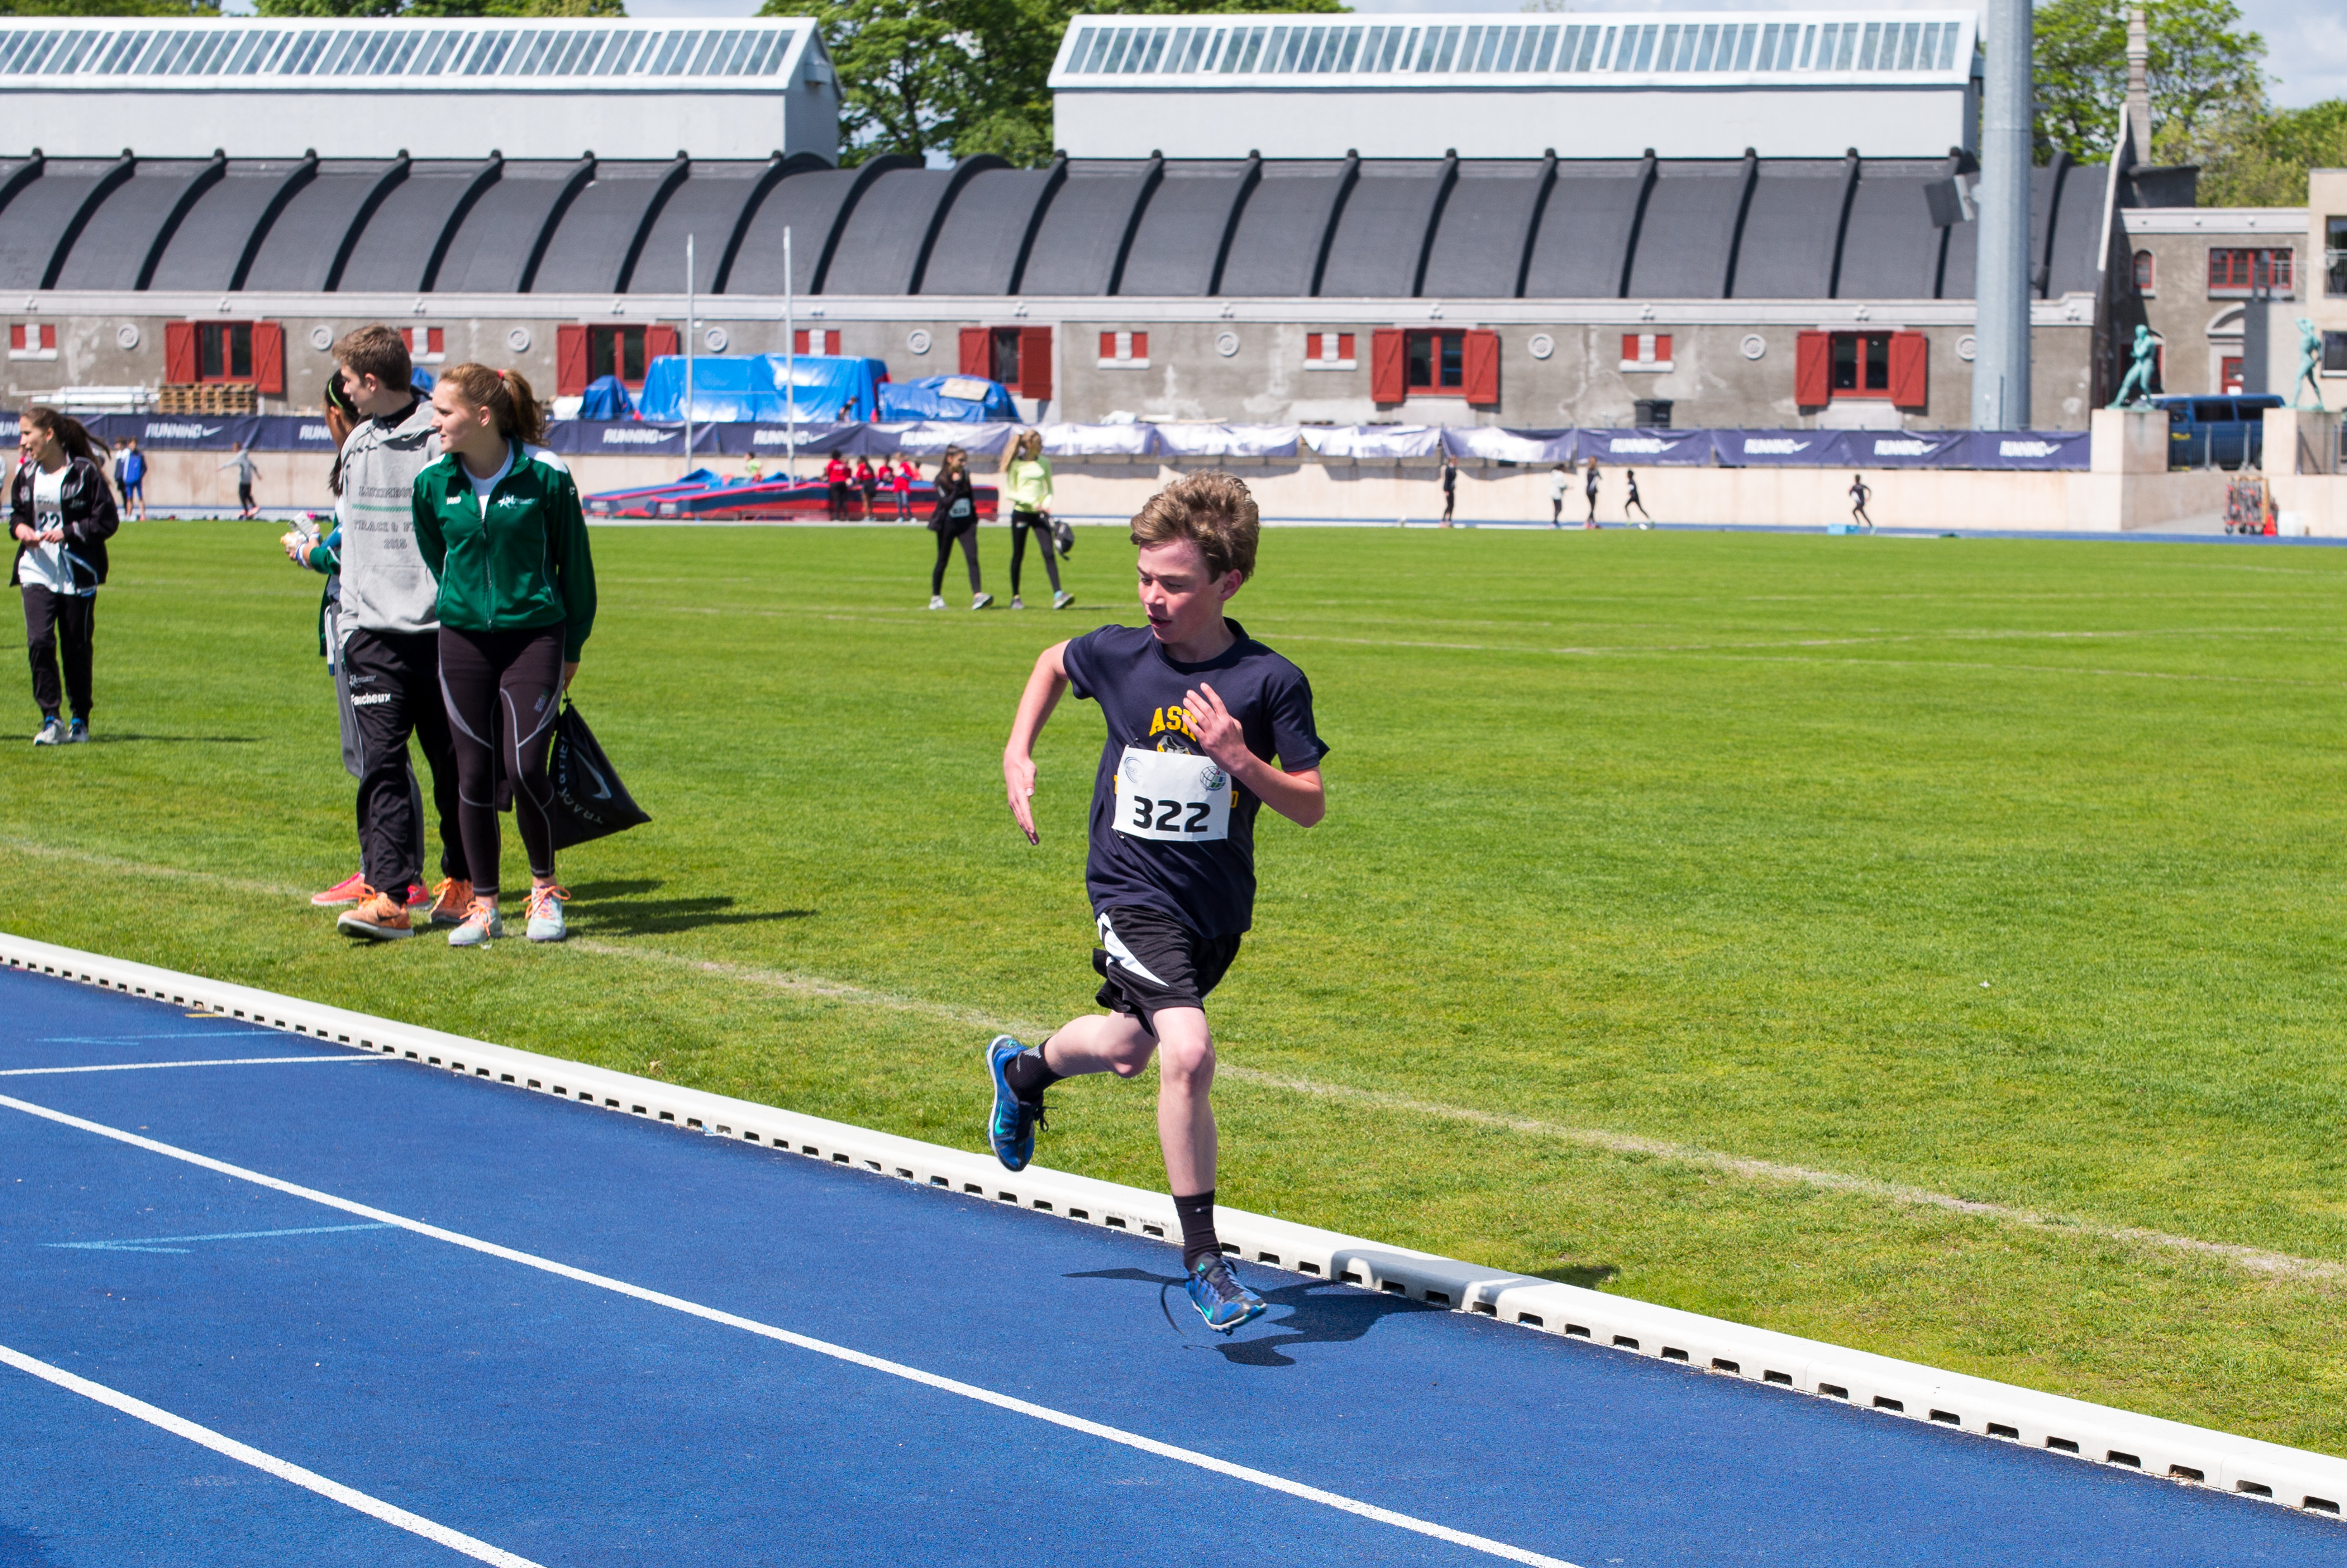
structure, running, jumping, stadium, race, sports, championship, endurance, athletics, sprint, physical exercise, sport venue, human action, endurance sports, duathlon, track and field athletics